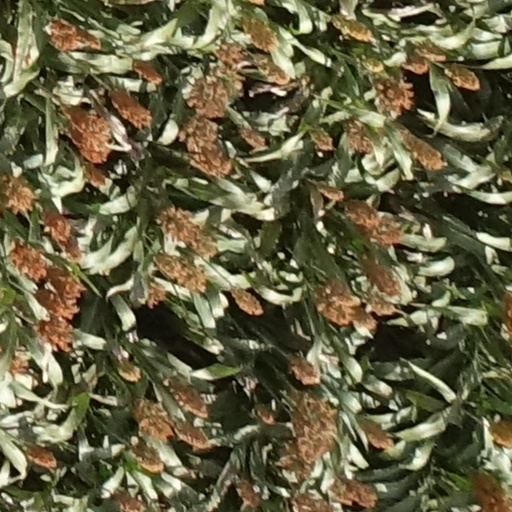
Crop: sorghum